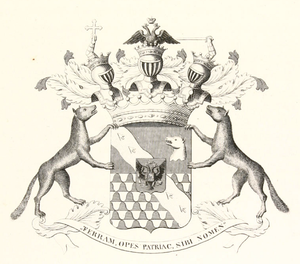
Le comte Alexandre Grigorievitch Stroganov, en russe : Граф Александр Григорьевич Строганов né le 31 décembre 1795 à Saint-Pétersbourg, décédé en 1891 à Odessa est un aristocrate russe qui fut grand serviteur de l'État.
Le comte Sergueï Grigorievitch Stroganov, né le 8 novembre 1811 à Moscou, décédé le 28 mars 1882 à Saint-Pétersbourg, est un aristocrate russe appartenant à la célèbre famille Stroganoff. Il fut maire de Moscou, puis gouverneur général de Moscou et gouverneur militaire de Riga et de Minsk, mais il passa surtout à la postérité pour ses immenses collections d'art et sa philanthropie. Il accéda au rang honorifique de général de cavalerie.
Le comte Sergueï Alexandrovitch Stroganov, né le 9 janvier 1852 à Saint-Pétersbourg, décédé le 18 avril 1923 à Èze près de Nice. Il fut le dernier représentant de la famille Stroganov. Capitaine 1ᵉʳ rang en retraite, maréchal de la noblesse de Porkhov.